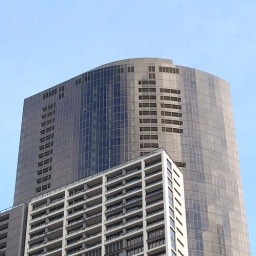
a zoom in on the curtain wall and its balconies... Melbourne